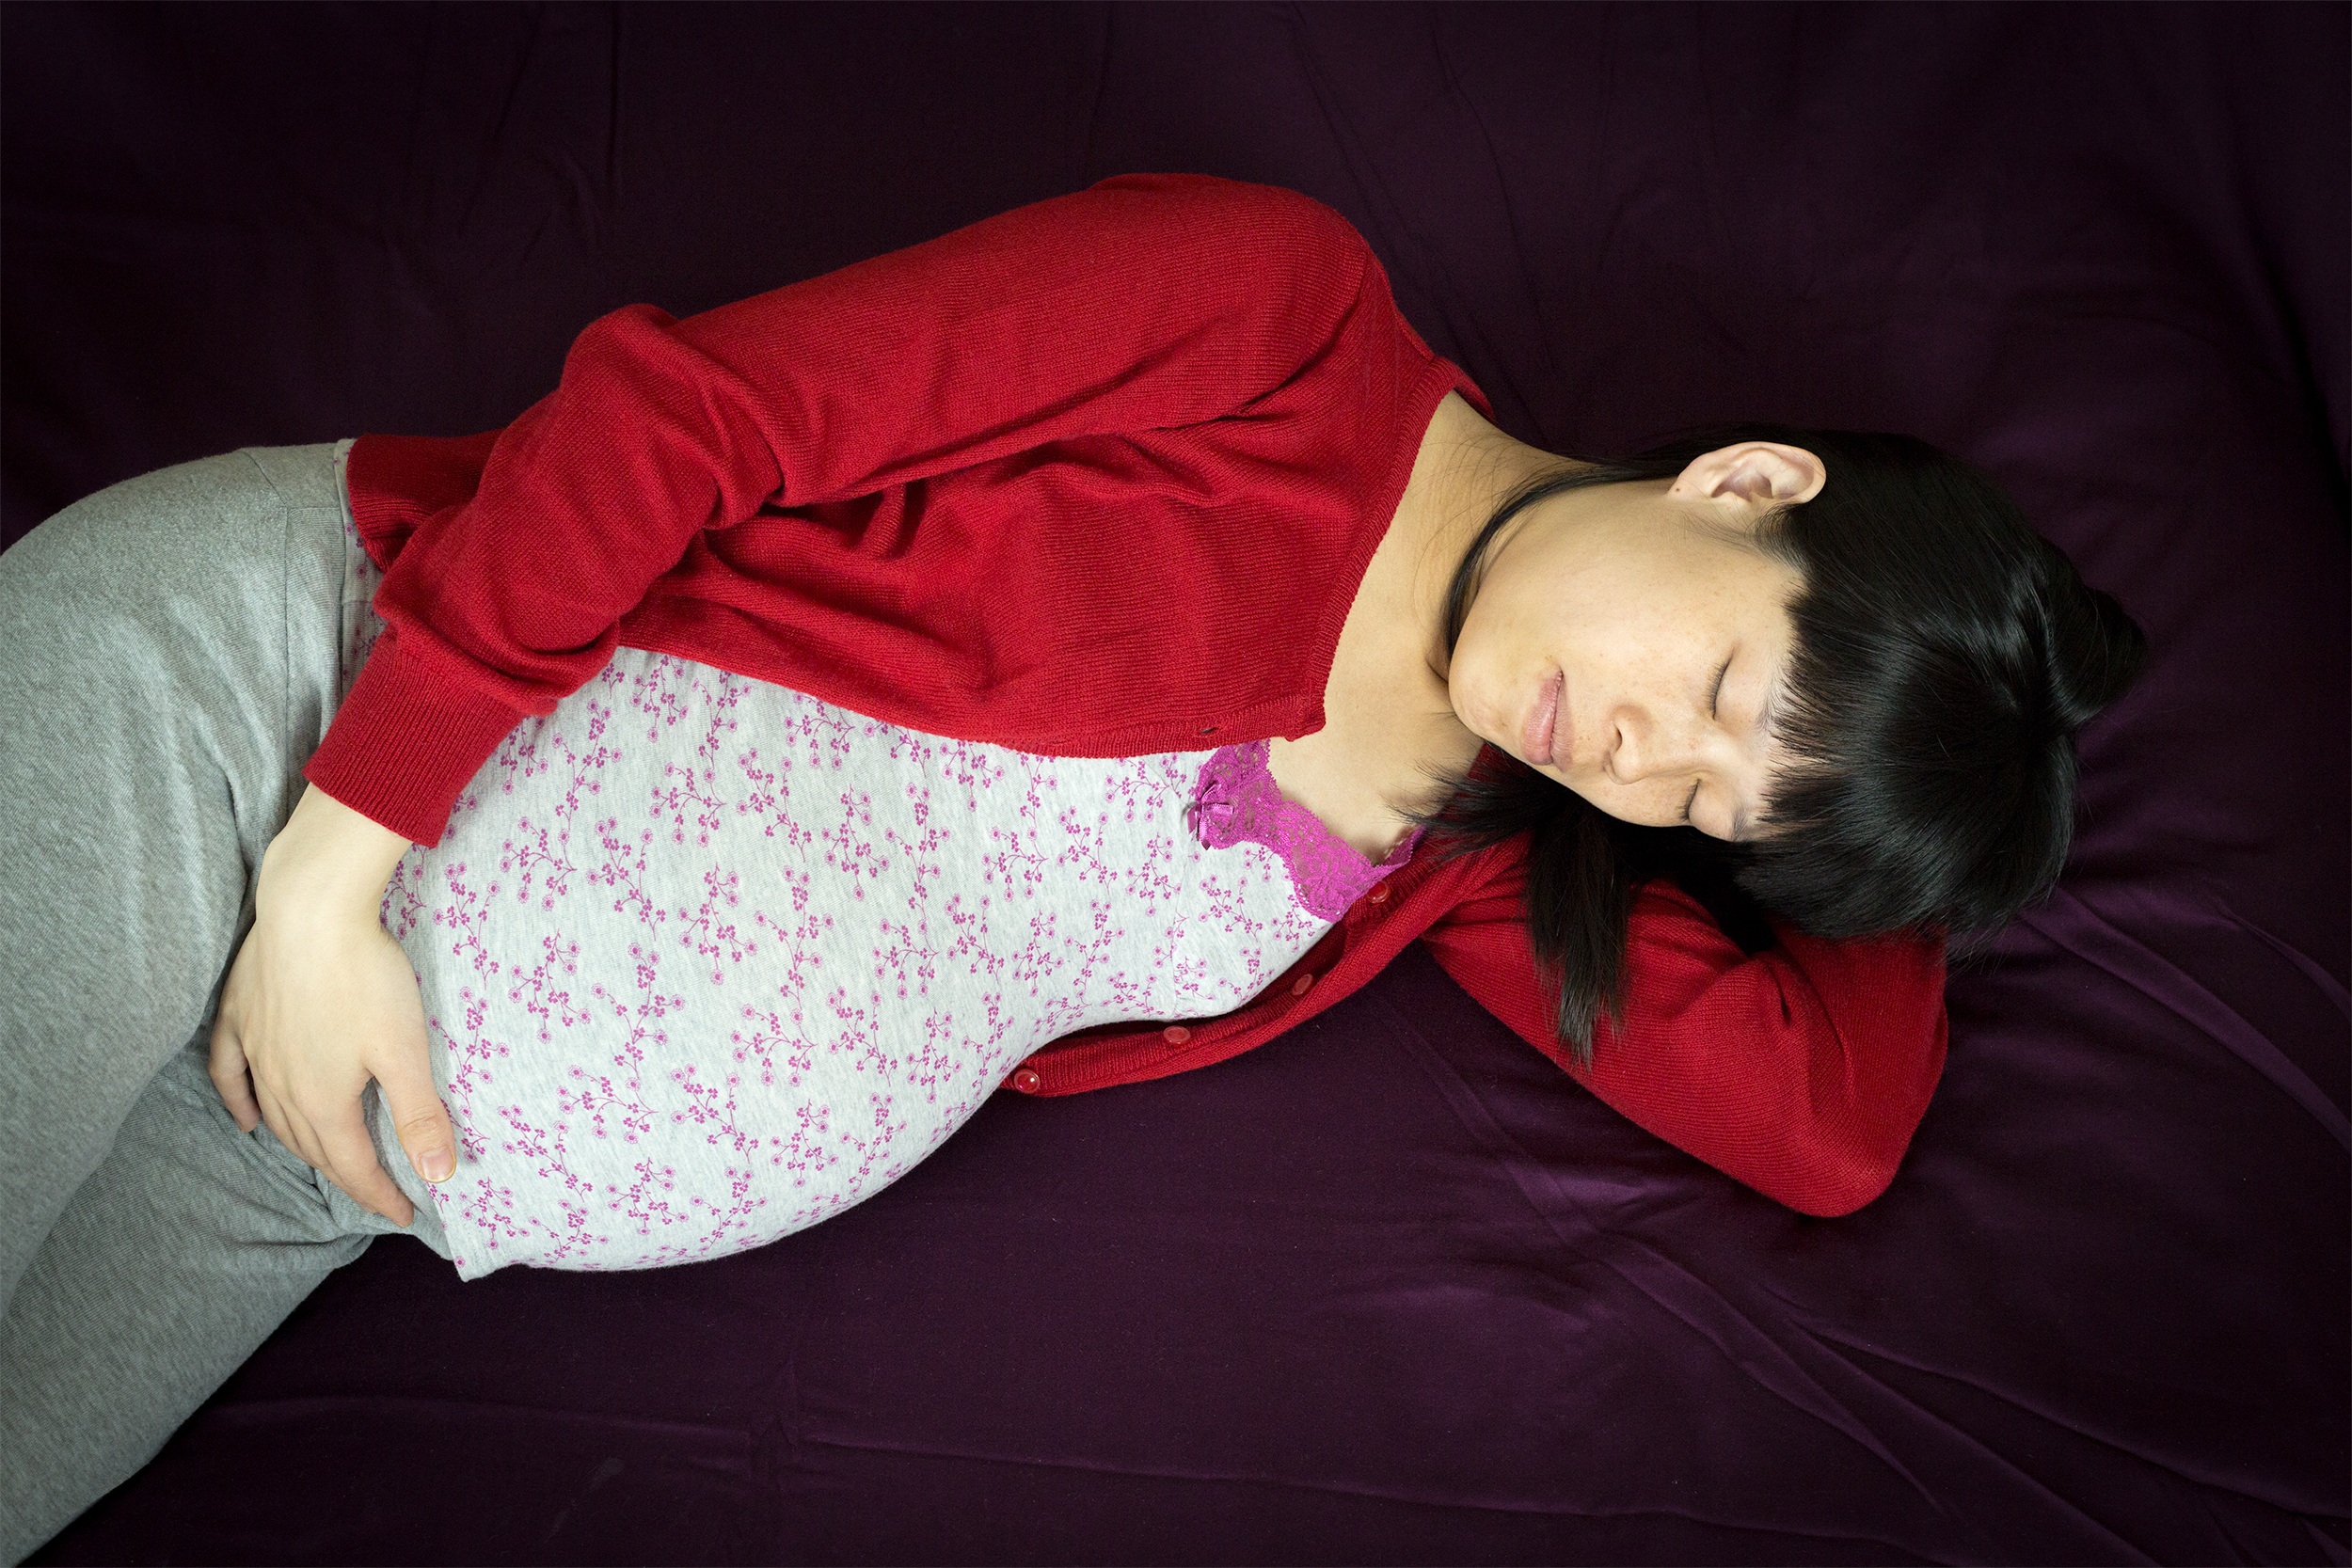
person, girl, woman, female, asian, love, portrait, young, chinese, red, sitting, romance, child, mom, pregnancy, nap, sleep, happy, infant, pregnant, belly, organ, emotion, interaction, photo shoot, sense, pregnant woman, pregnant women, human positions, human action